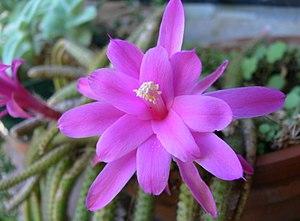
Disocactus flagelliformis, appelé également « cactus queue-de-rat », est une plante de la famille des Cactaceae, originaire du Mexique.
Aporocactus est un genre de la famille des cactus. Il a été récemment inclus dans le genre Disocactus, tout comme les genres Bonifazia, Chiapasia, Heliocereus, Lobeira, Nopalxochia, Pseudonopalxochia et Wittia.